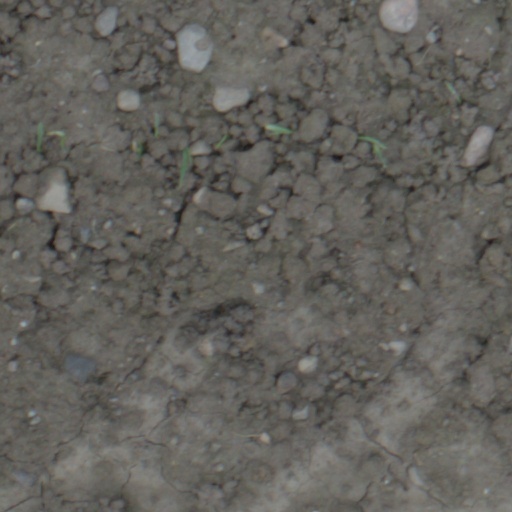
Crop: wheat